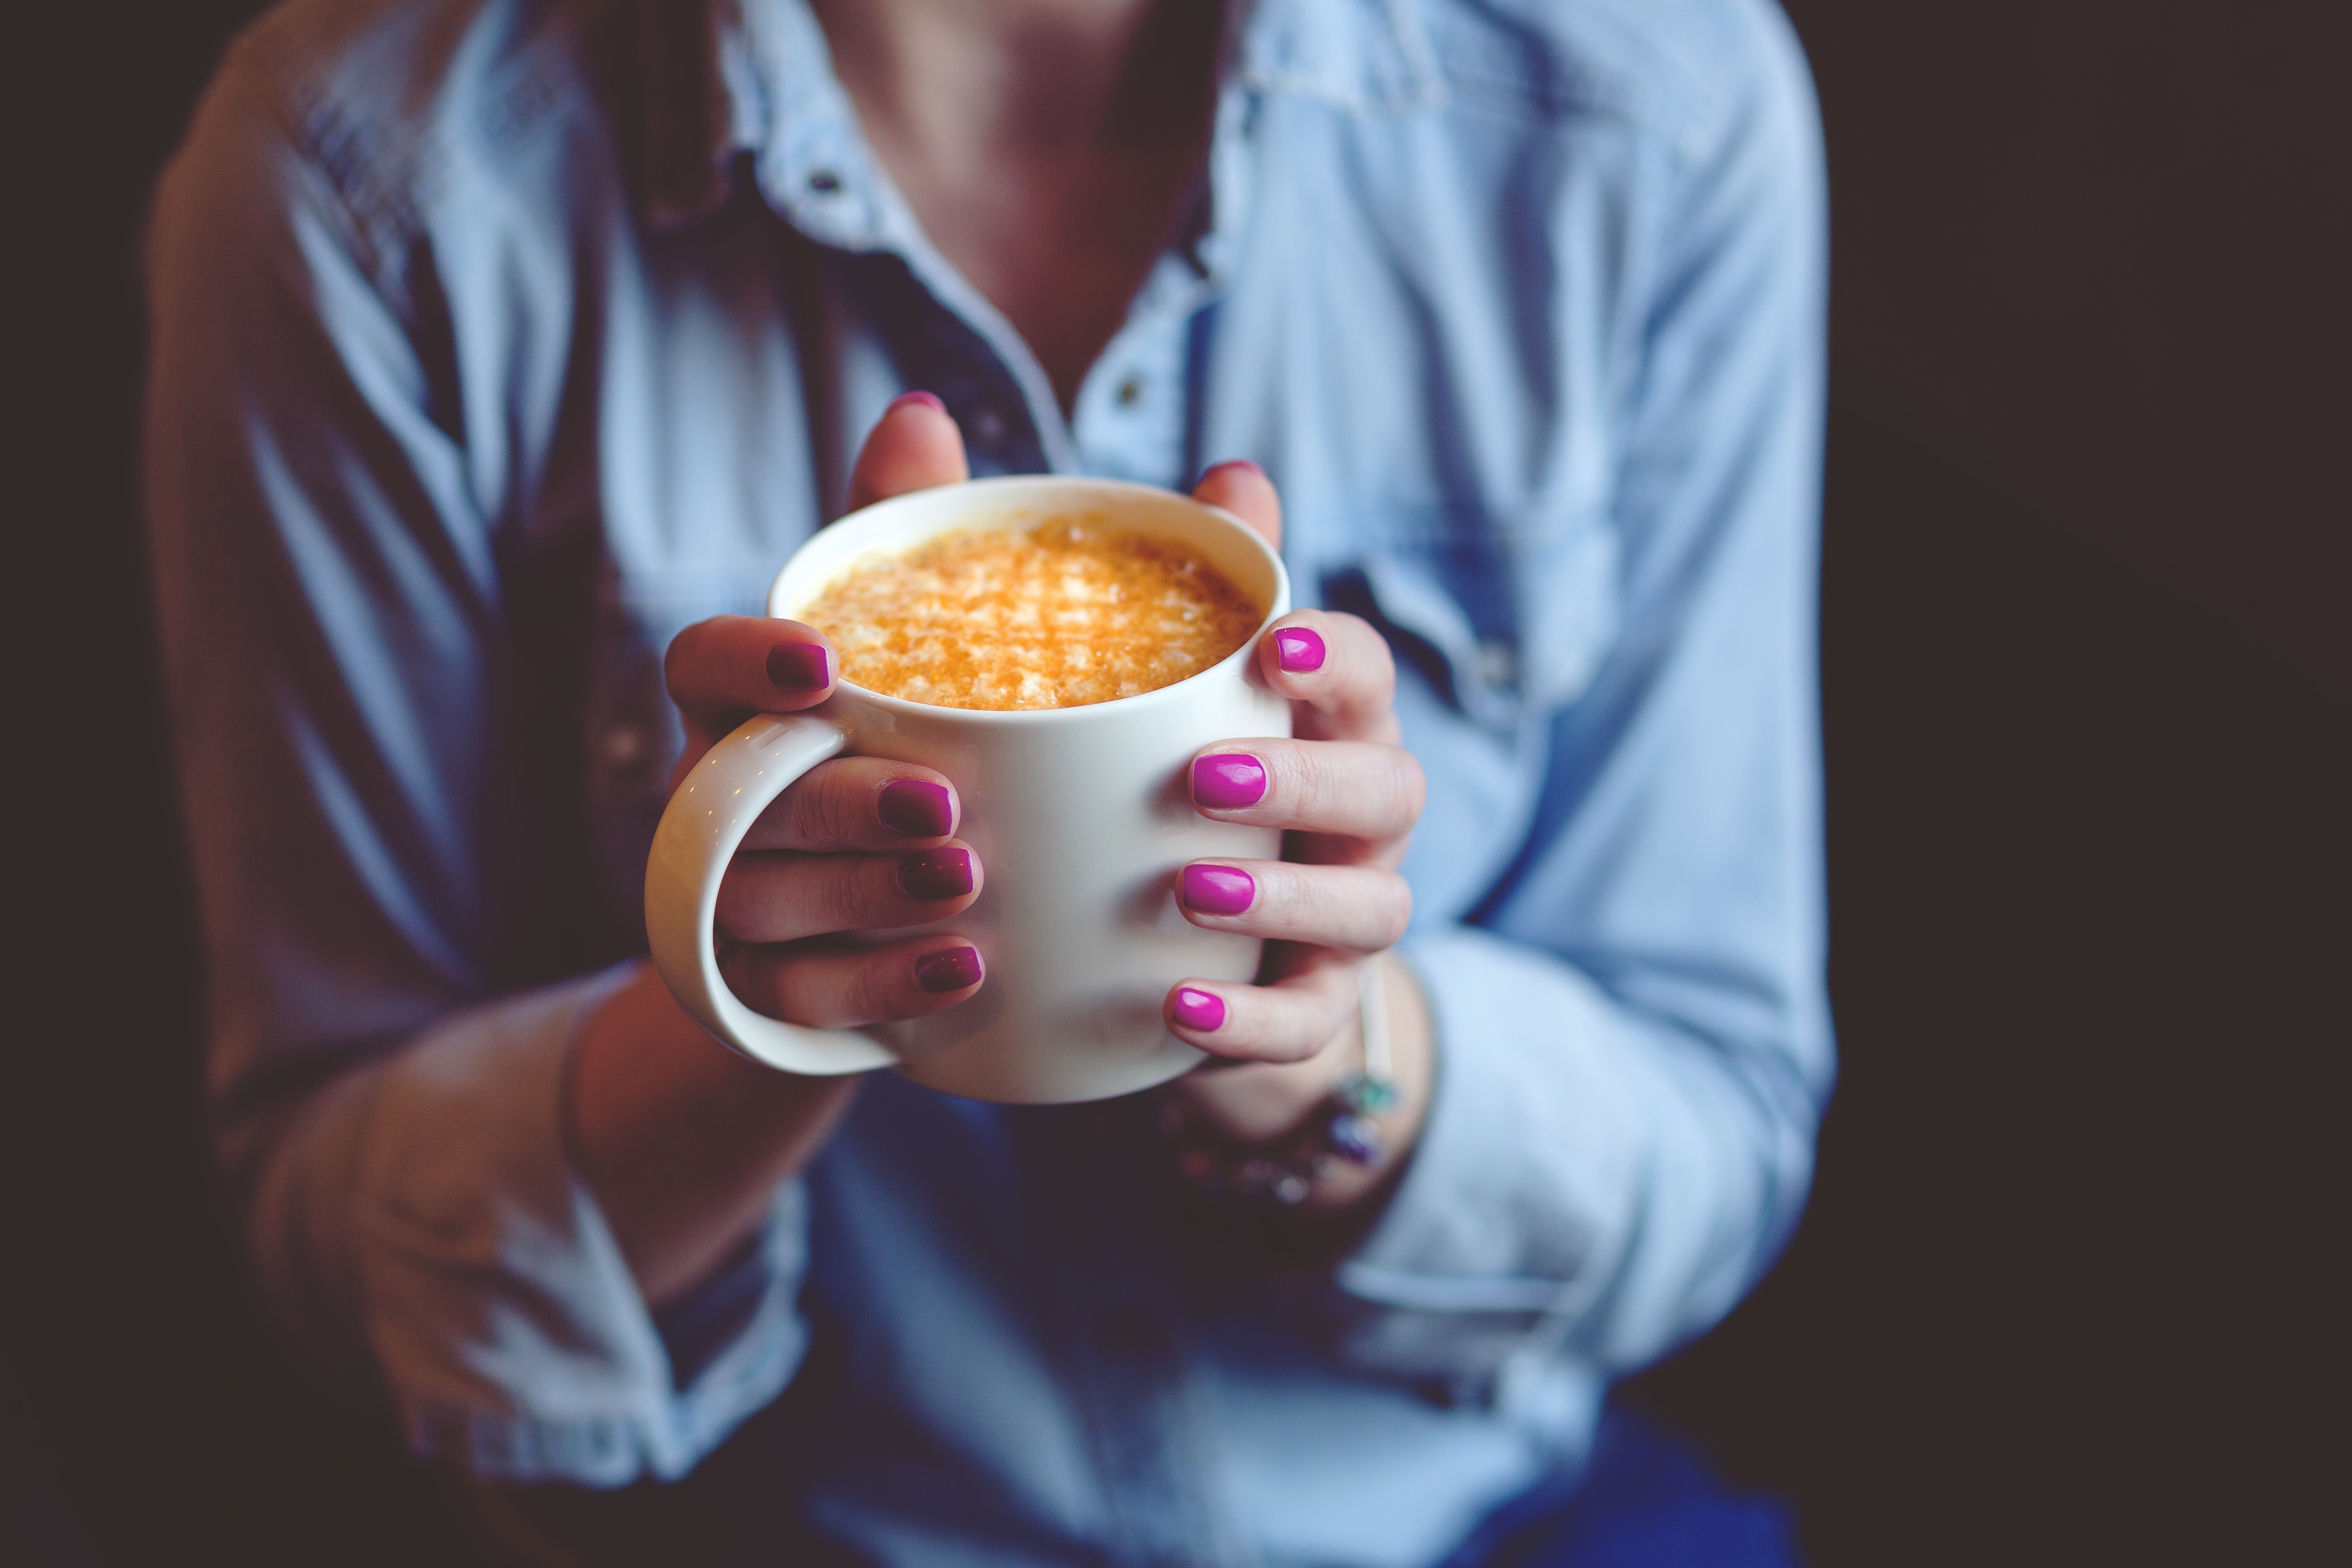
person, cafe, coffee, female, cup, latte, food, drink, mug, eating, hands, nails, sense, human action